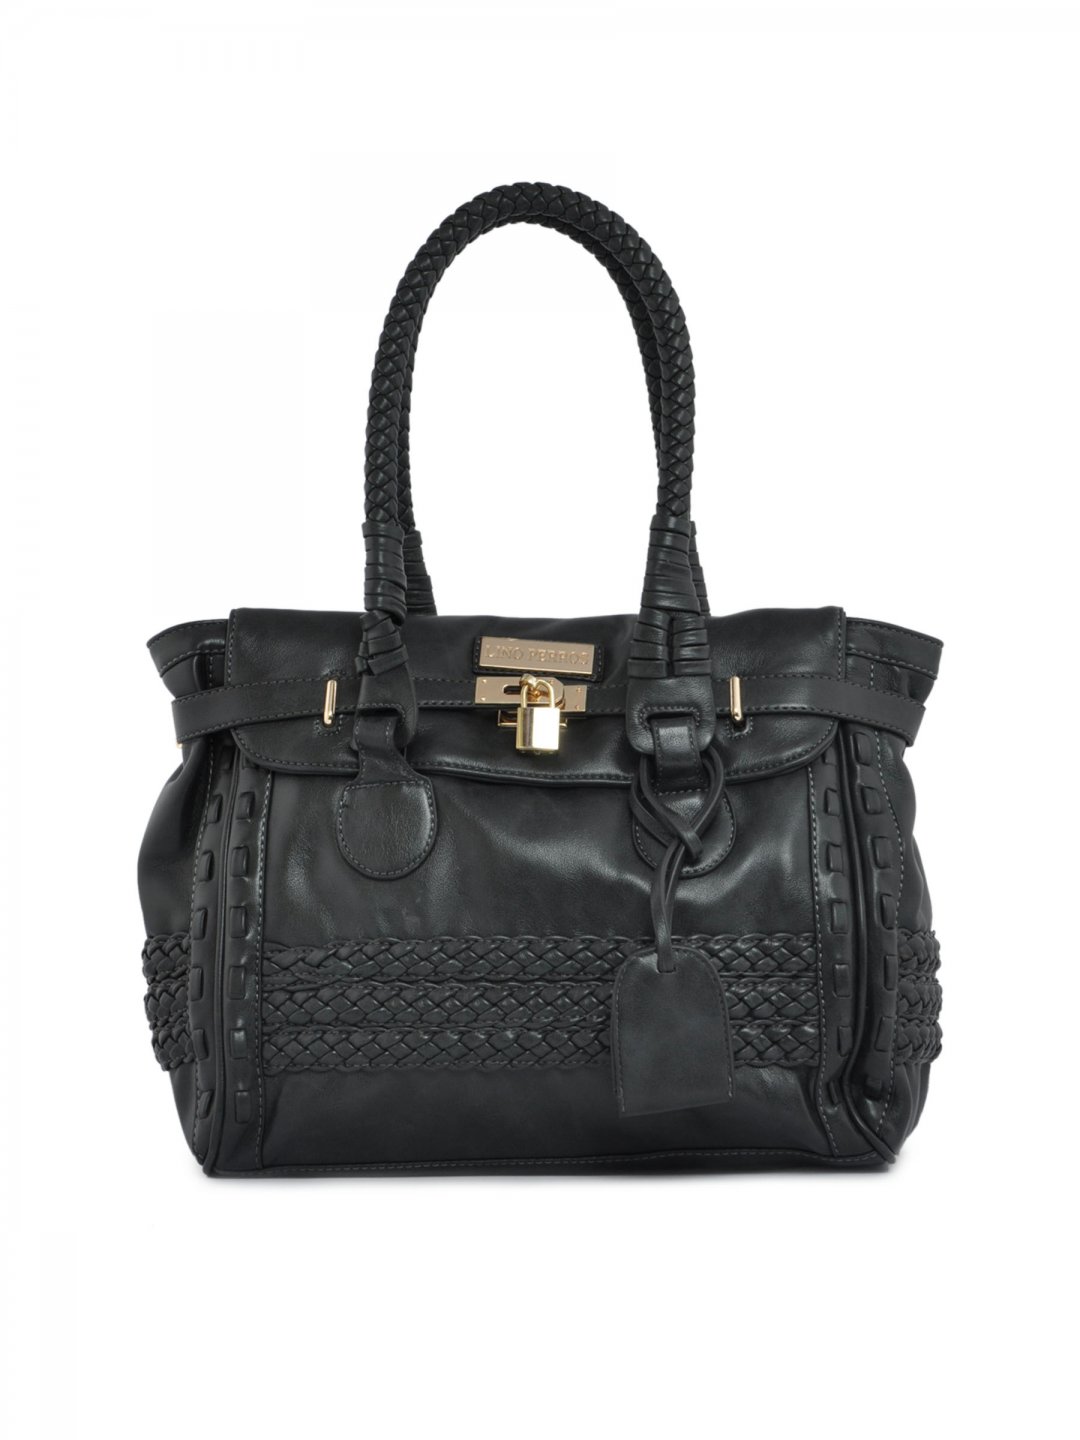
Lino Perros Women Solid Black Handbag
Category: Accessories / Bags / Handbags
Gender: Women
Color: Black
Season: Winter 2015
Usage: Casual